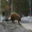
Label: bear